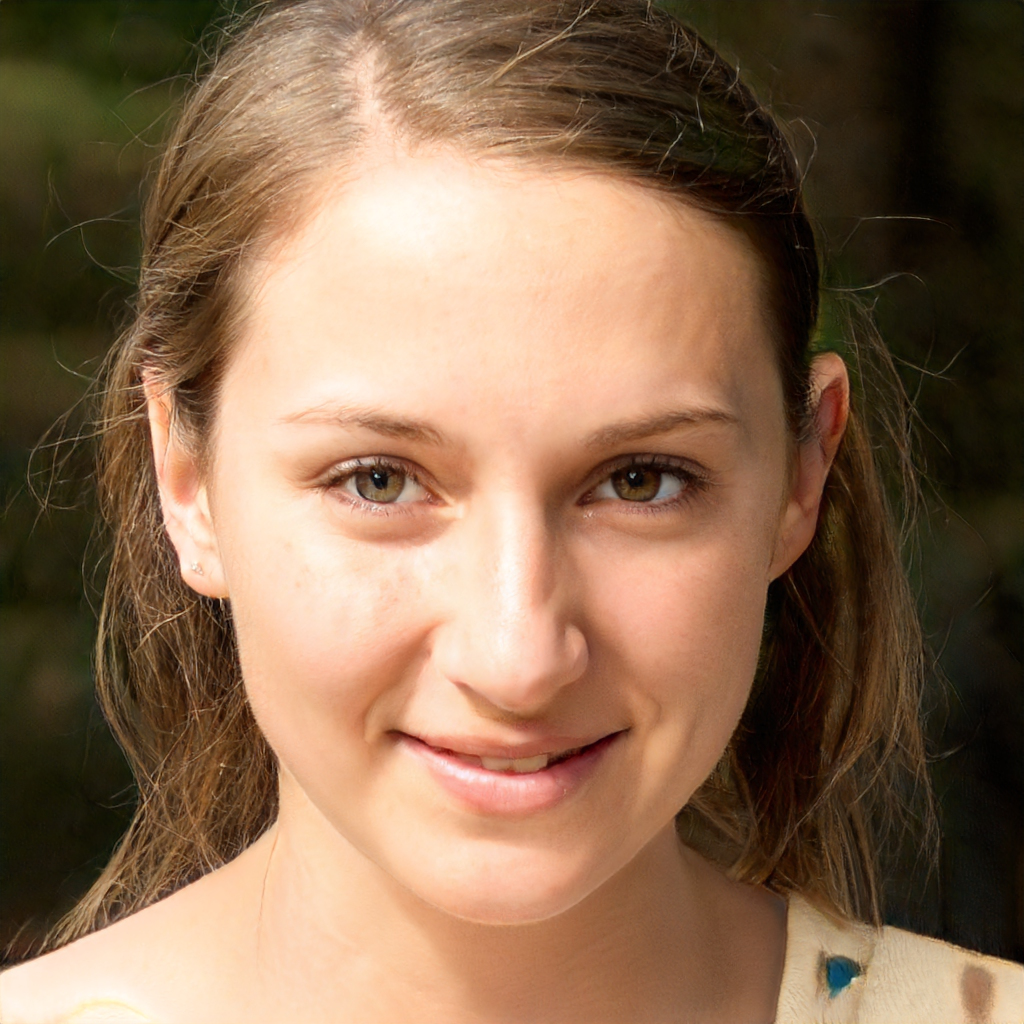
Label: No Watermark